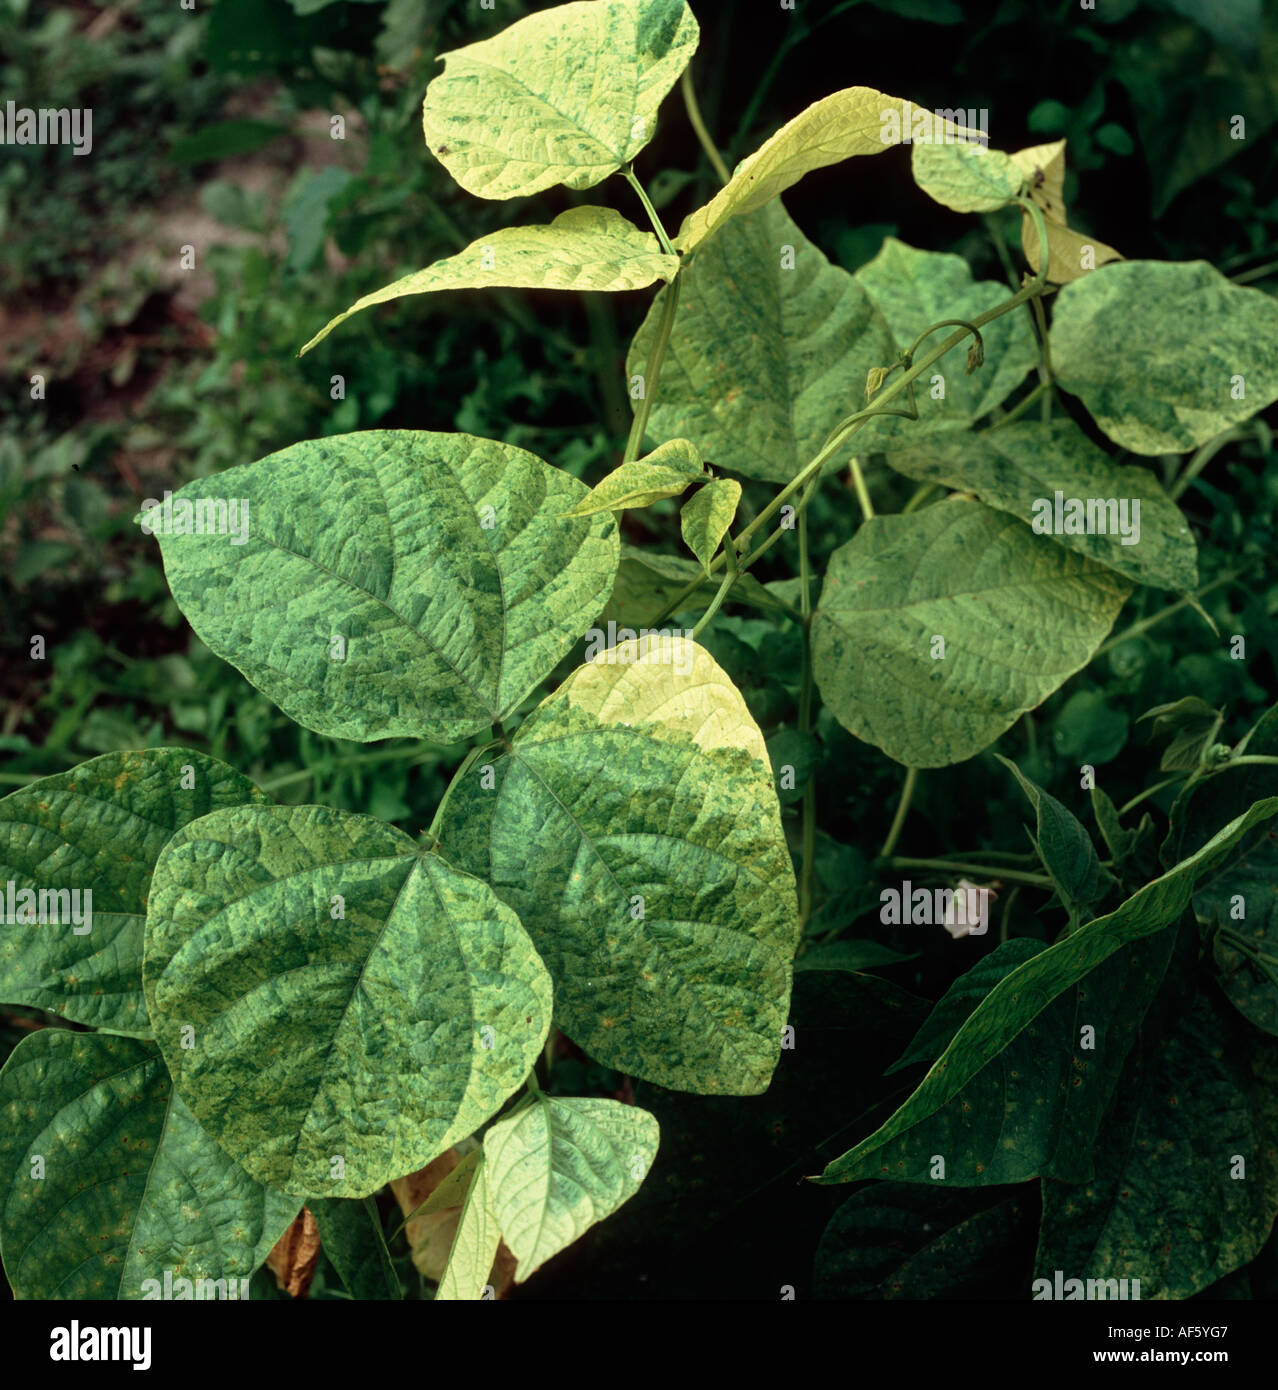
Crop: unknown
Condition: bean_bean_mosaic_virus